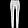
Label: Trouser